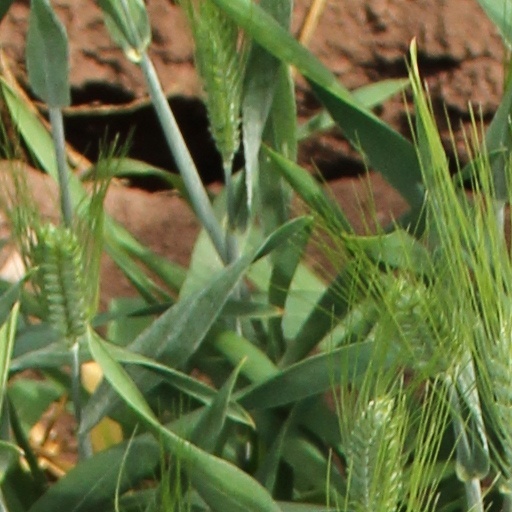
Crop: wheat